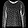
Label: Pullover